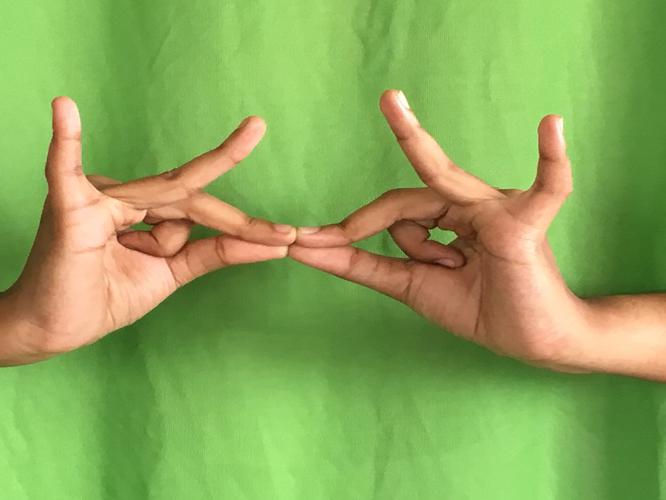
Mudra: Sakata
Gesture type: double_hand